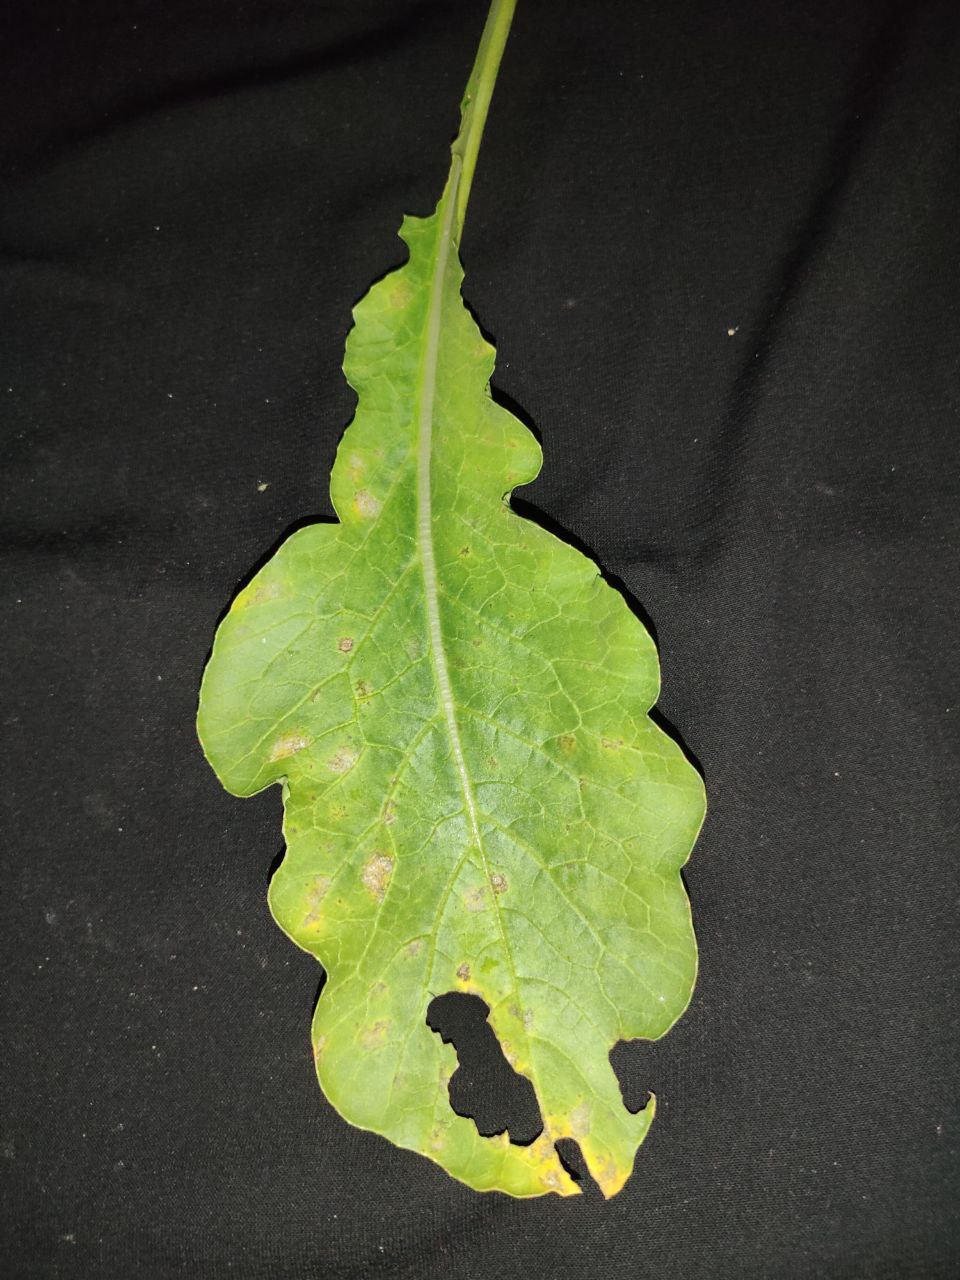
Label: Downey mildew